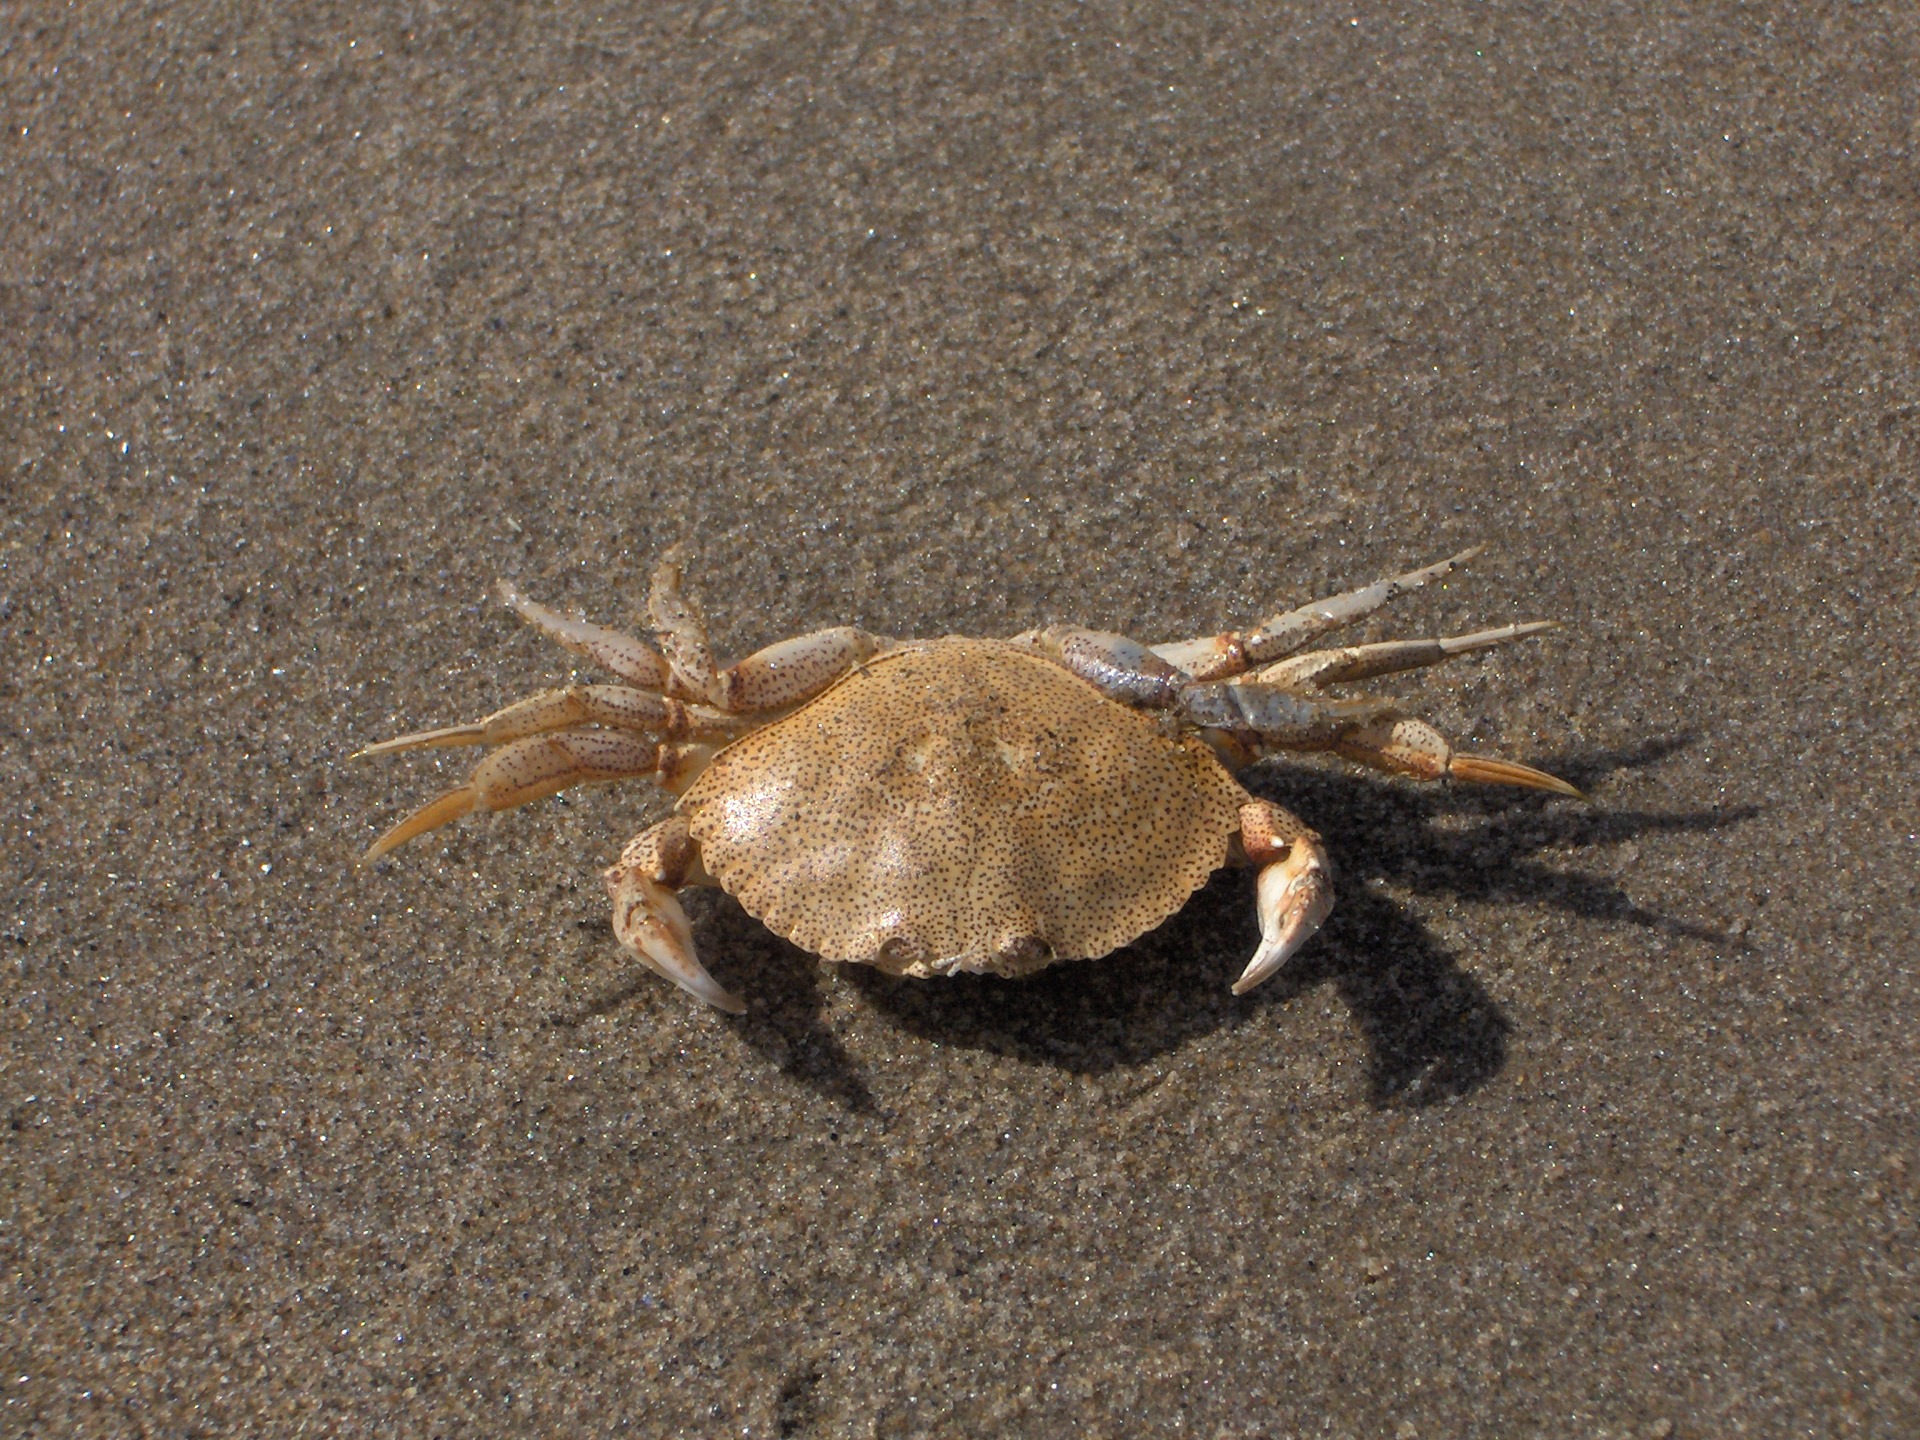
nature, sand, wildlife, wild, food, insect, seafood, aquatic, fauna, crab, claw, invertebrate, crustacean, arthropod, pincers